Kenan (TV series)

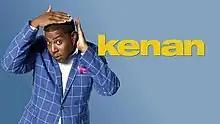
Promotional Image

Kenan is an American television sitcom created by Jackie Clarke and David Caspe. The series stars Kenan Thompson as Kenan Williams, the widowed father of Aubrey (Dani Lane) and Birdie (Dannah Lane) who hosts a morning show in Atlanta, Georgia. The show follows Williams' attempts to move on from his previous life, though he is met with much resistance from his former father-in-law Rick (Don Johnson) and brother Gary (Chris Redd). He also becomes close friends with Mika (Kimrie Lewis), his show's executive producer. The series aired on NBC from February 16, 2021, to January 31, 2022. In April 2021, the series was renewed for a second season. The second season premiered on December 15, 2021, ahead of the second season time slot premiere on January 3, 2022. In May 2022, the series was canceled after two seasons.